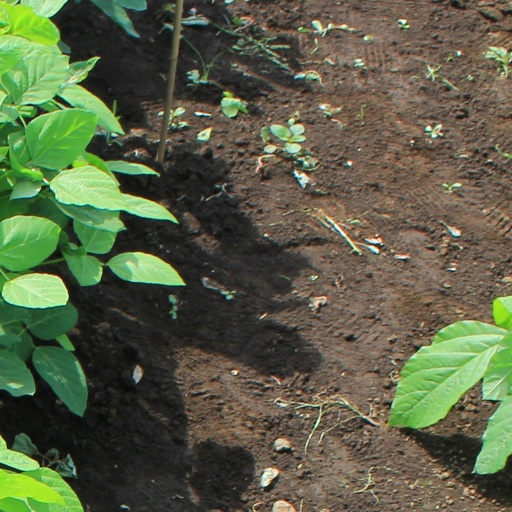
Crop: soybean